Schüttorf

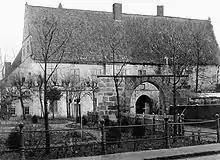
Altena Castle's west side with gate arch, late 19th century

Schüttorf had its first documentary mention in 1154, in the "curtis Scutthorp", as an estate belonging to the Counts at Bentheim. Town rights were granted Schüttorf on 6 November 1295, the Sunday after All Hallows, by Count Egbert at Bentheim. The document witnessing this has been preserved and is now found at the "Fürstlich Bentheimschen Archiv in Burgsteinfurt." This makes Schüttorf Grafschaft Bentheim's oldest town. It is known, however, that before the founding there were a count's main court and an ecclesiastical centre for the Upper County here. In 1295 there were only two other towns within 30 km of Schüttorf: Horstmar and Oldenzaal, making the new town into an important market and shipping place, and Schüttorf became a member of the Hanse. The town rights contained in particular six rights to which townsmen were entitled. Namely these were: